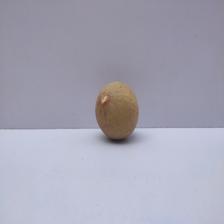
Size: Medium